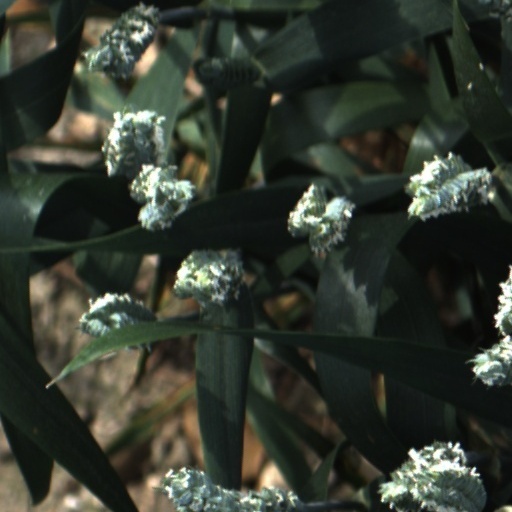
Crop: wheat